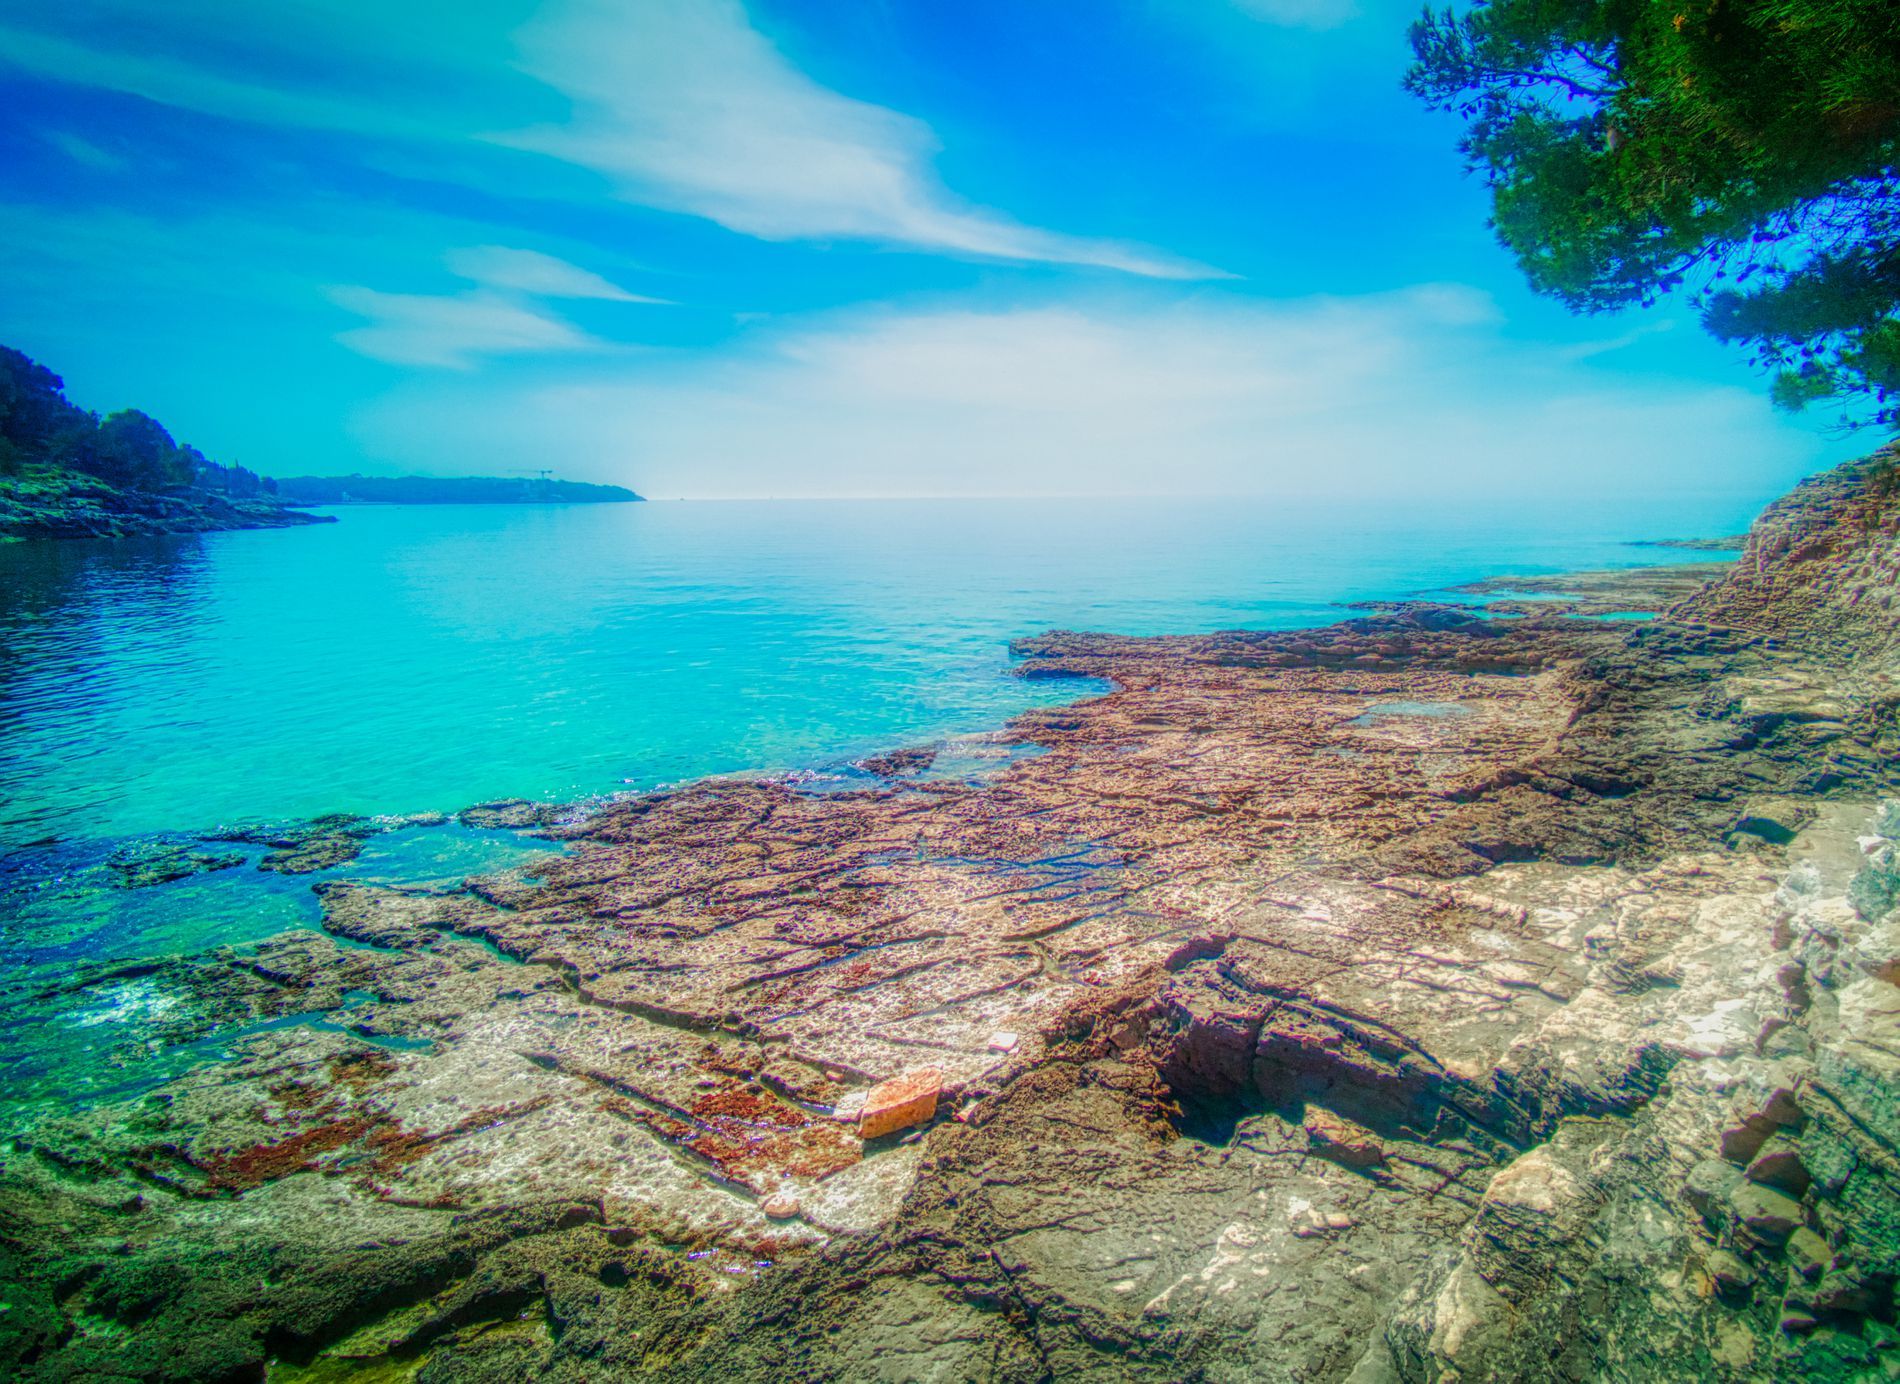
Nature talks
A breathtaking beach scene is the serene meeting of the stony beach and the glistening crystal-blue water. The rugged, twisted rocks extend into the serene sea
wide-angle shot shows a peaceful coastal landscape, in which the natural elements blend in a state of harmony. The abrasive, but well-traveled rocks are juxtaposed to the silky, mirror-like surface of the sea.
Labels: Nature, Outdoors, Scenery, Landscape, Rock, Sea, Water, Land, Sky, Lake, Beach, Coast, Shoreline, Plant, Vegetation, Summer, Lagoon, Animal, Reef, Sea Life, Promontory, Horizon, Wilderness, Underwater, Cloud, Rainforest, Tree, Waterfront, Coral Reef, Cave, Cove, Mountain
Camera: HUAWEI VOG-L29
Aperture: F2.2
Exposure: 1/2439 sec
ISO: 50
Focal length: 2.3 mm